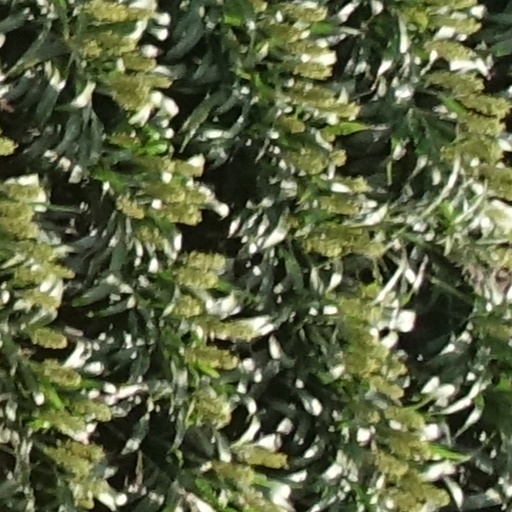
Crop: sorghum